Mehram Serai

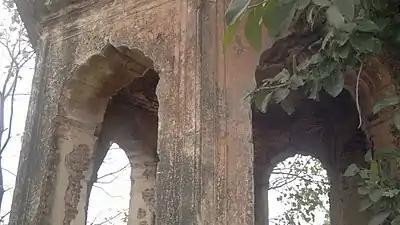
Ruins of pavilion at Mehram nagar near IGI Terminal-1.

Mehram ki Serai is a 17th-century caravanserai listed as a protected monument by the ASI, located on the land owned by the Ministry of Defence in the north-east corner of IGI airport. It was built by Mehram Khan, a eunuch and keeper of Jahangir's harem.